History of Science Museum, Oxford

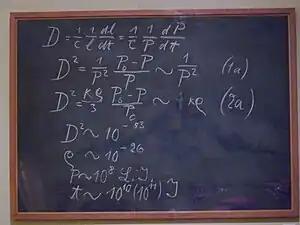
Einstein's Blackboard, used by Albert Einstein in a 1931 lecture in Oxford.

The collection and the building itself now occupies a special position in the study of the history of science and in the development of western culture and collecting.